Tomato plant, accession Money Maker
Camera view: bottom (45 deg); turntable rotation: 210 degrees
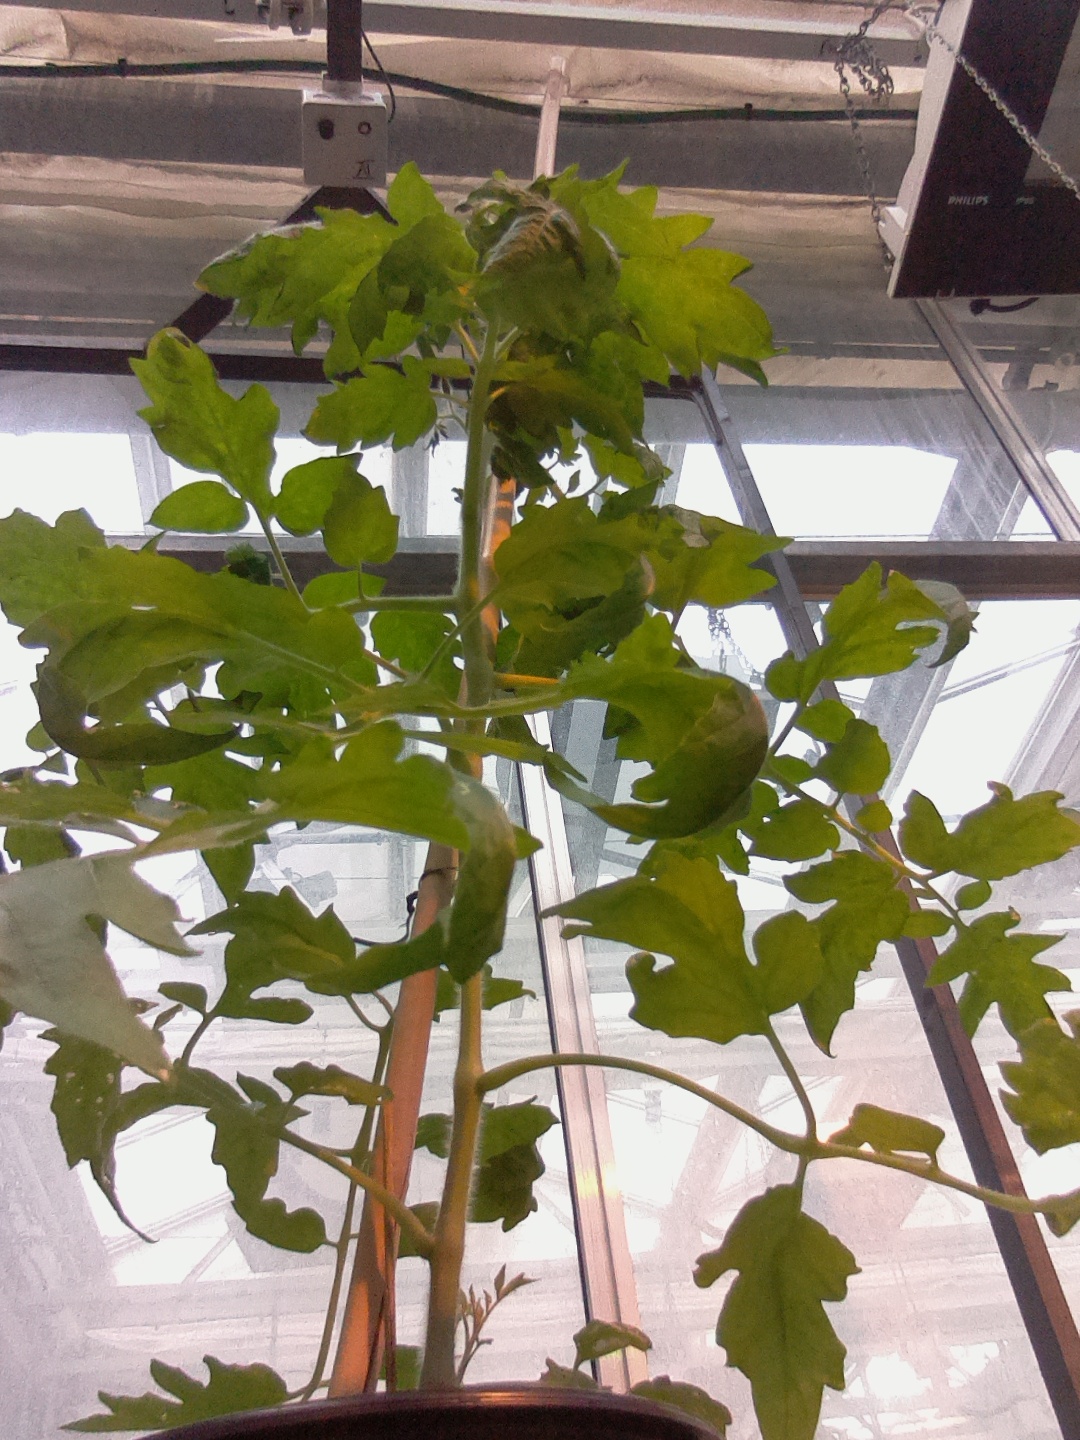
BBCH growth stage 53: 3 inflorescences visible